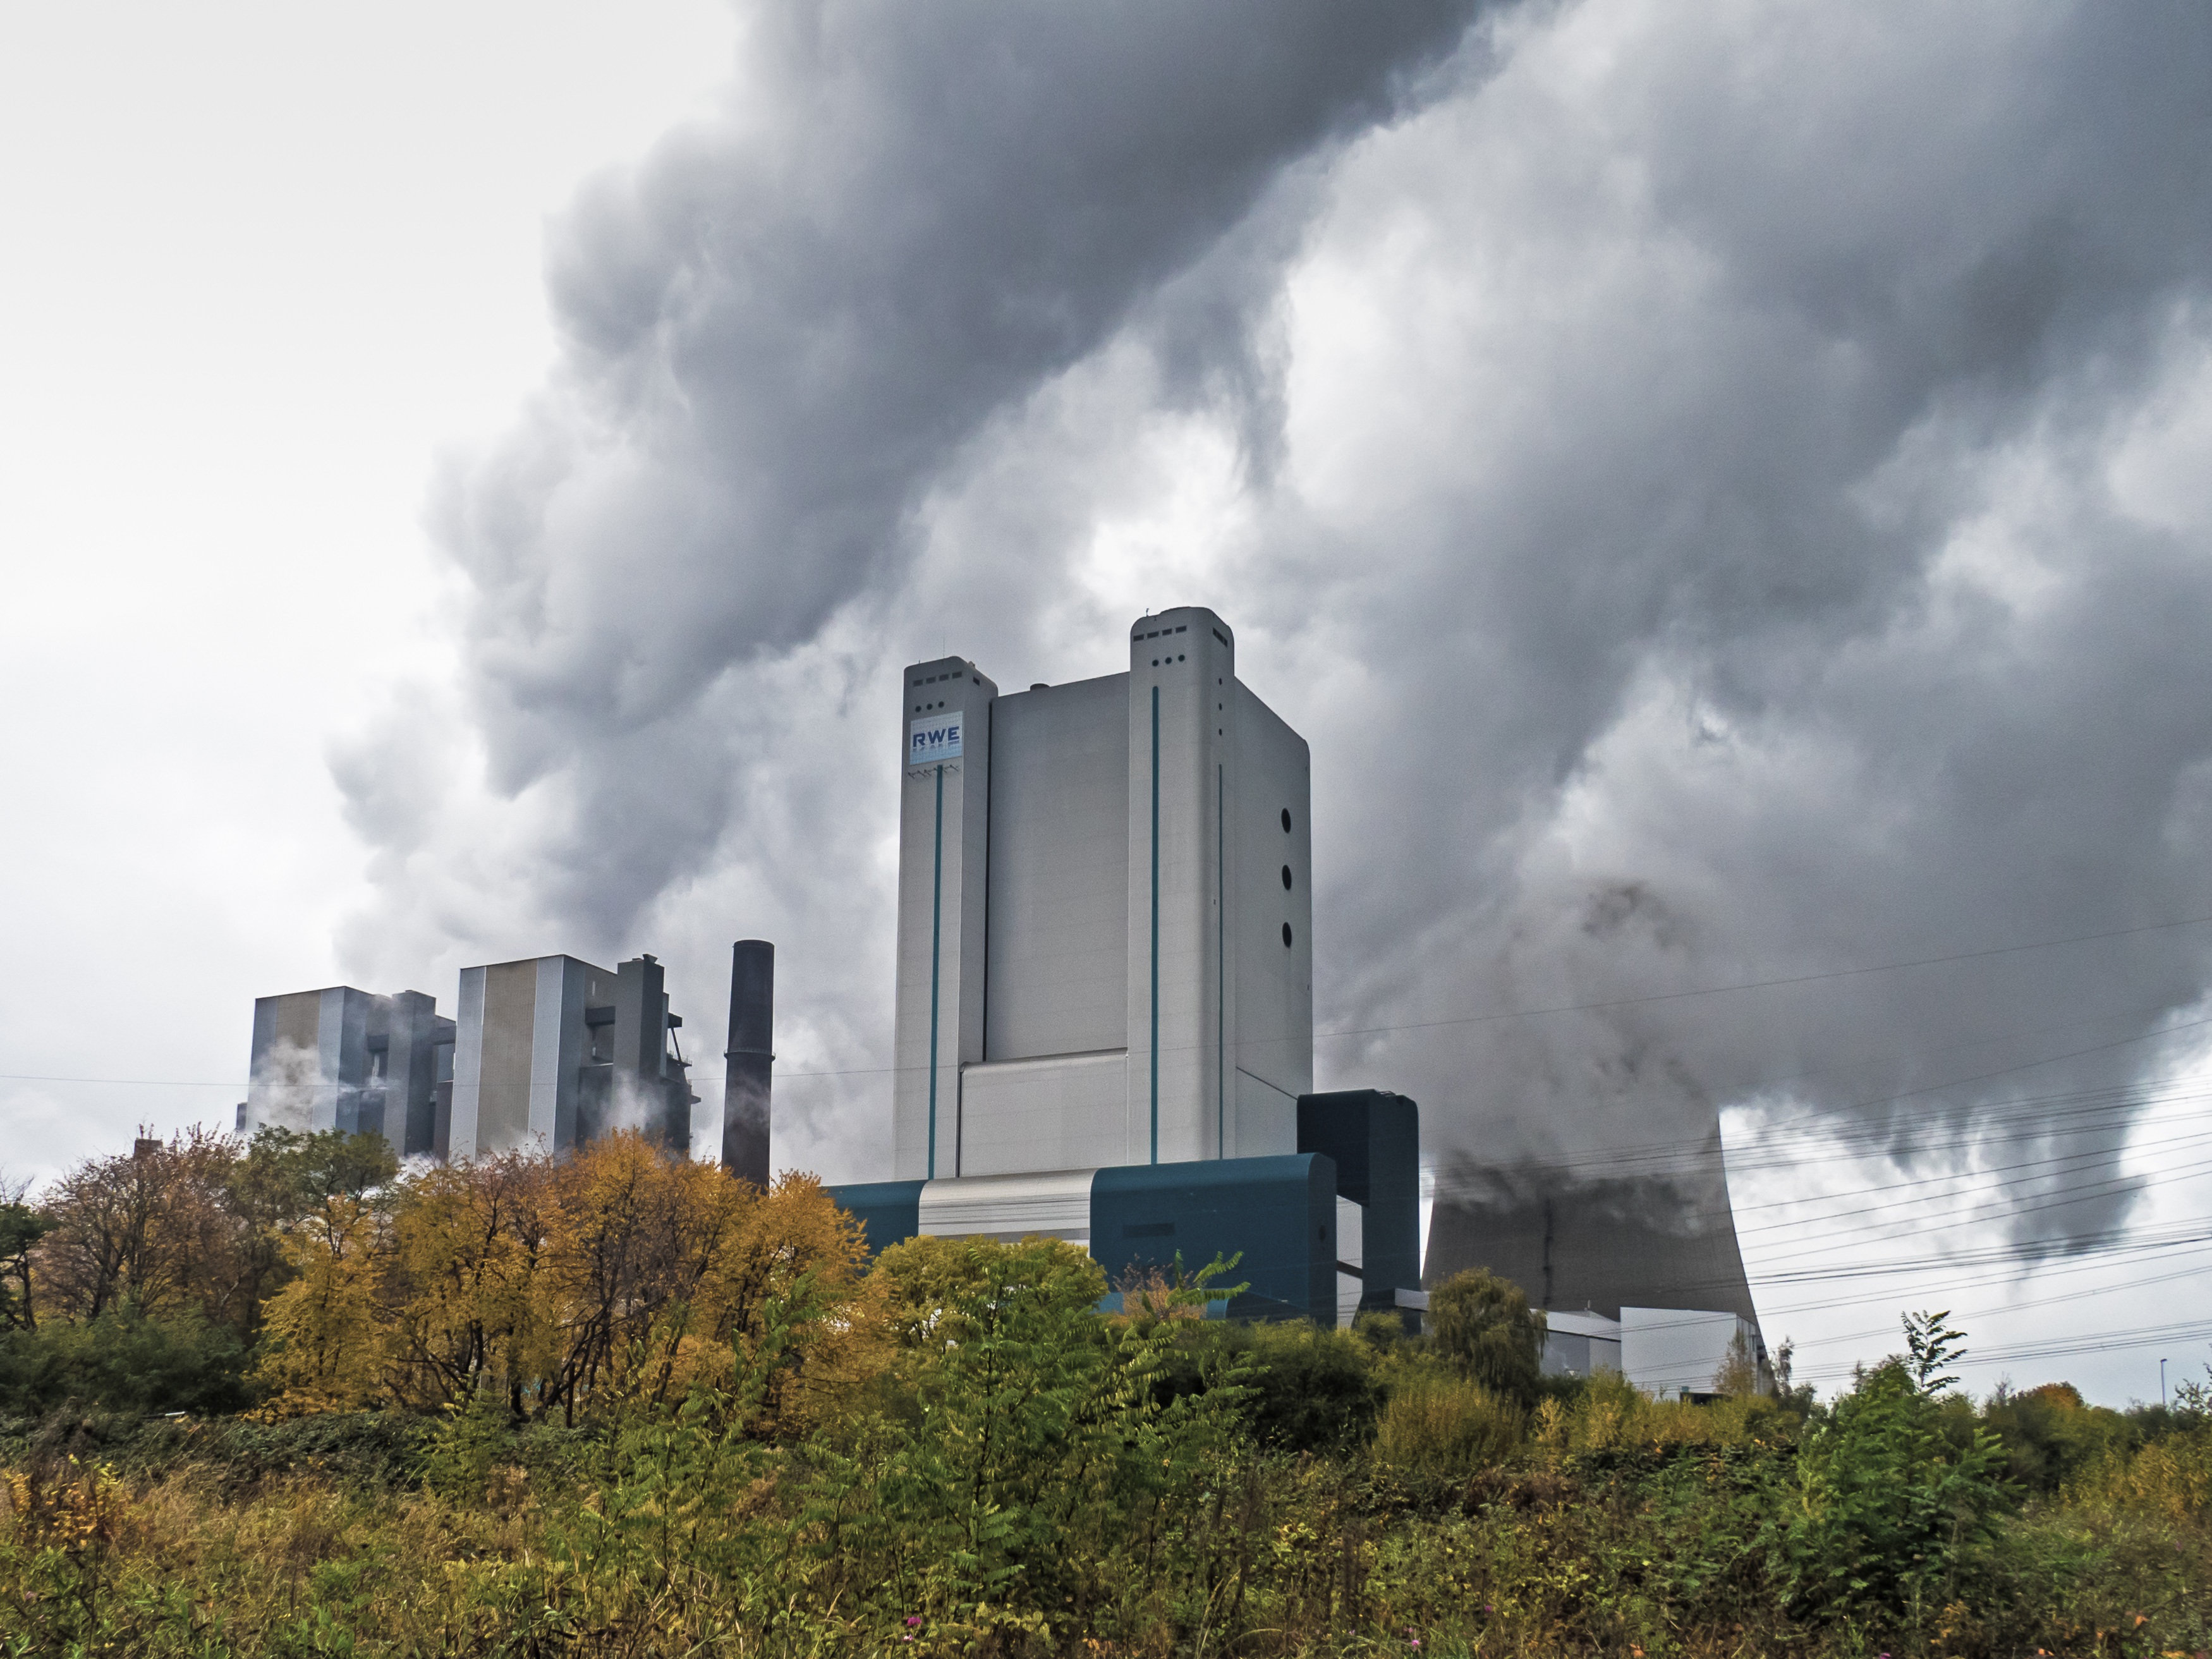
cloud, technology, wind, transport, environment, tower, industry, electricity, energy, power plant, current, clouds, power generation, power supply, water vapor, cooling tower, power station, coal fired power plant, outdoor structure